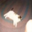
Label: cat